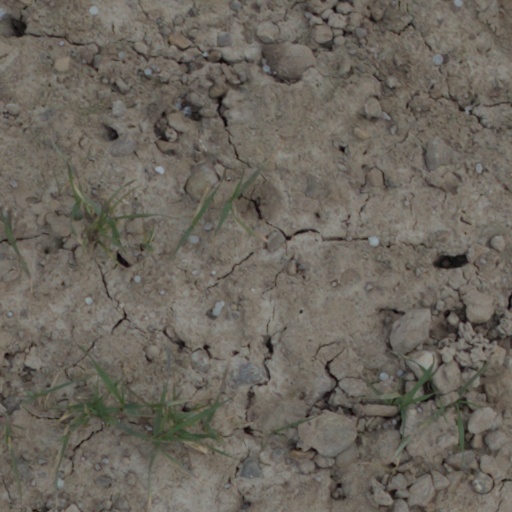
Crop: wheat